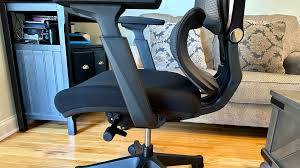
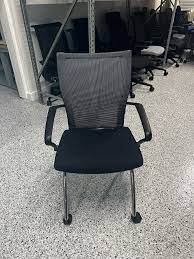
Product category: items_chair
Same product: no